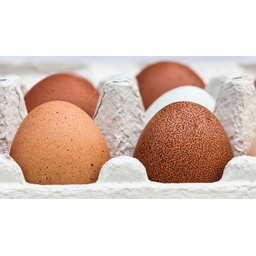
Label: trash